Andy Warhol

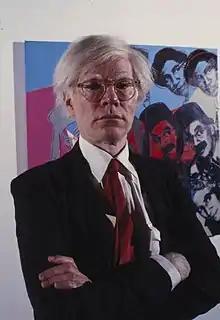
Warhol in 1980

Andy Warhol (born Andrew Warhola Jr.; August 6, 1928 – February 22, 1987) was an American visual artist, film director and producer. A leading figure in the pop art movement, Warhol is considered one of the most important American artists of the second half of the 20th century. His works explore the relationship between artistic expression, advertising, and celebrity culture that flourished by the 1960s, and span a variety of media, including painting, sculpture, photography, and filmmaking. Some of his best-known works include the silkscreen paintings "Campbell's Soup Cans" (1962) and "Marilyn Diptych" (1962), the experimental film "Chelsea Girls" (1966), the multimedia events known as the "Exploding Plastic Inevitable" (1966–67), and the erotic film "Blue Movie" (1969) that started the "Golden Age of Porn".